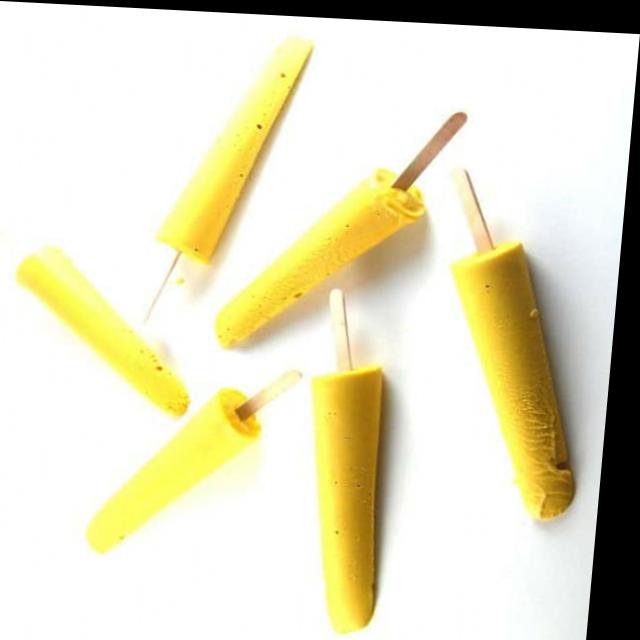
Dish: kulfi